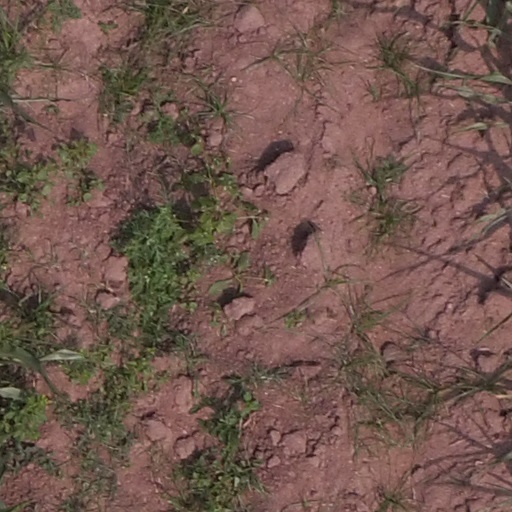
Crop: maize; corn